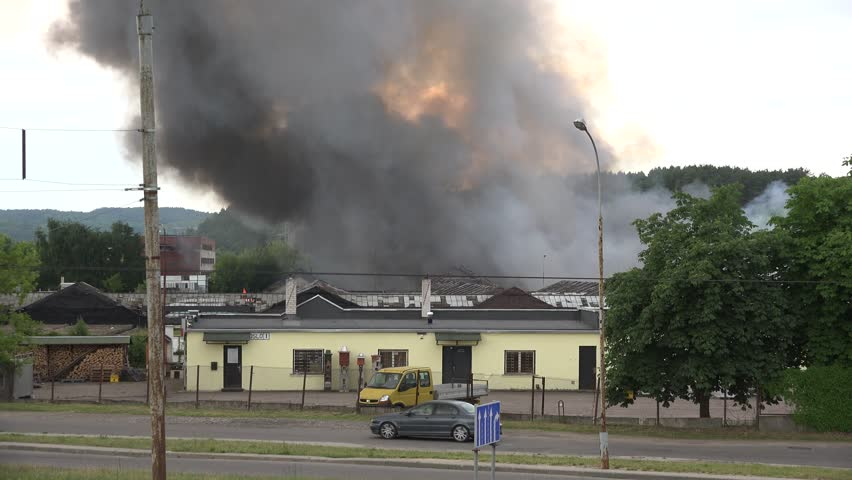
Fire: no
Smoke: yes